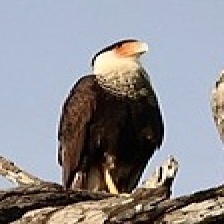
Species: CRESTED CARACARA
Scientific name: CARACARA CHERIWAY